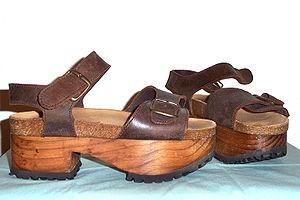
Une sandale est, dans l'acception la plus générale :
Un sabot est à l'origine une chaussure réalisée en creusant un morceau de bois pour que le pied puisse s'y glisser. Il est fait d'un seul tenant. La discipline s’appelle le sabotage, et le métier, le sabotier.